Alan Scott

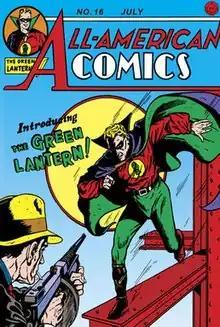
"All-American Comics" #16 (July 1940) is the first appearance of Green Lantern. Art by Sheldon Moldoff.

Originally the character was to be named Alan Ladd which was a portmanteaux of Aladdin, but was changed to Alan Scott to avoid confusion with the real-life actor of the same name.